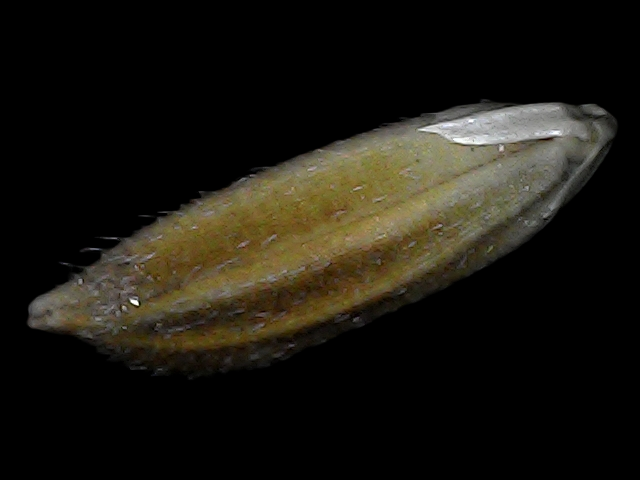
Rice variety: Bd91